The Dogs and the Wolves

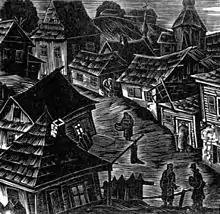
Solomon Yudovin, "Vitebsk" (engraving from 1926). A "shtetl" in Russia.

In a Ukrainian ghetto, during the reign of Tsar Nicholas II, little Ada Sinner lives with her father Israel, a widowed stockbroker, her maternal grandfather, her aunt Rhaïssa, her cousin Lilla and her cousin Ben. The latter already loves her with a kind of fury. One day, Ada sees young Harry Sinner in the garden of her rich hillside villa and can't stop thinking about him. She is eight years old when a pogrom breaks out. After hiding all night, Ada and Ben flee to the upper town and find refuge with their distant banker relatives: Harry is horrified by their story and especially by their miserable appearance. Several successful negotiations allow Israel to leave the "shtetl", and Ada takes up painting. Mrs. Mimi, an old Parisian woman who teaches French, introduces him to Harry at an "Alliance française" party. The boy, although aware and even confused that he is mortifying her, refuses to dance with Ada, as she represents to him a dreadful world of poverty, opposed to his own and yet obscurely linked to it. In May 1914, Rhaïssa and Mrs. Mimi decide to leave for Paris with the children.